British Rail Class 442

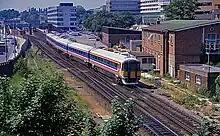
442402 in transitional SWT livery in 1996

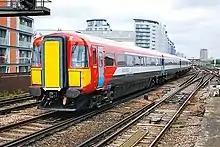
Class 442 in Gatwick Express livery at in 2009

As part of the privatisation of British Rail, the Class 442s were sold to Angel Trains and leased to South West Trains. Unit 442402 soon had an orange stripe added to its Network SouthEast livery, which looked very similar to Stagecoach's corporate image. From 1998, the units began to receive the new South West Trains livery of white, red and blue as they underwent overhaul at Crewe Works. Unit 442404 was the first to be so treated.